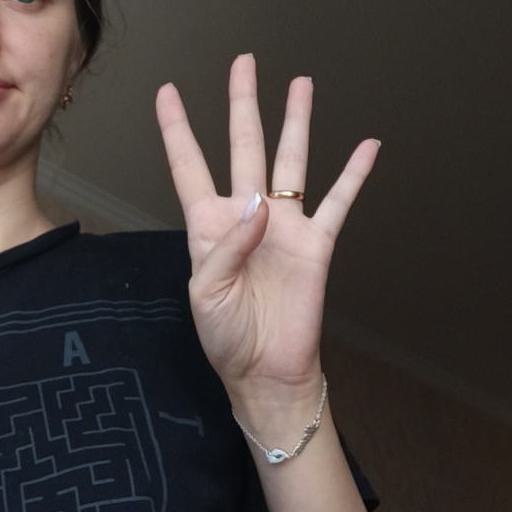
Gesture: four